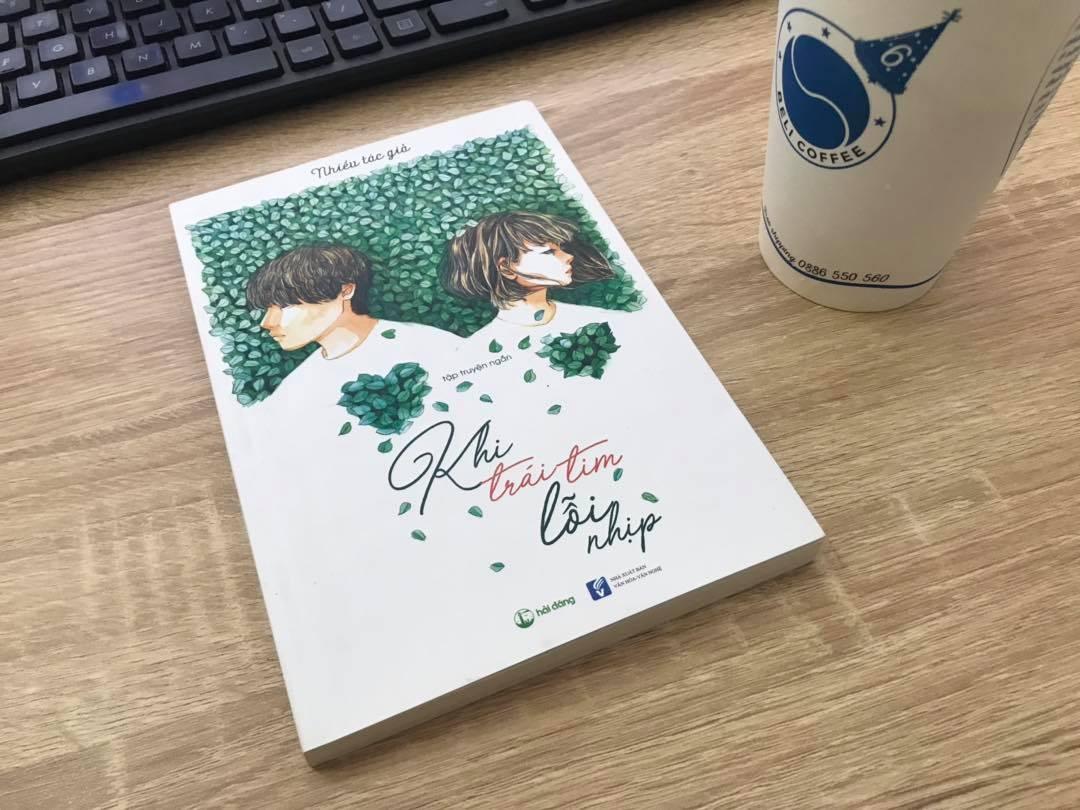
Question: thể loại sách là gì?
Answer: tập truyện ngắn